Answer in natural language. Which object is closer to brown colour  countertop lx, gray colour chair  shape square (highlighted by a blue box) or gray colour chair  shape square (highlighted by a green box)? Choose between the following options: gray colour chair  shape square (highlighted by a blue box) or gray colour chair  shape square (highlighted by a green box)
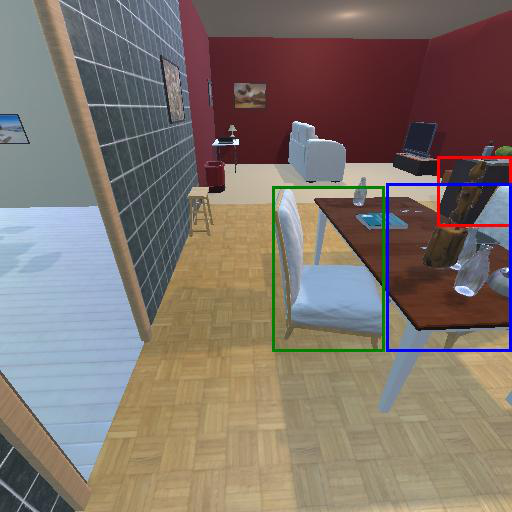
<answer>gray colour chair  shape square (highlighted by a blue box)</answer>